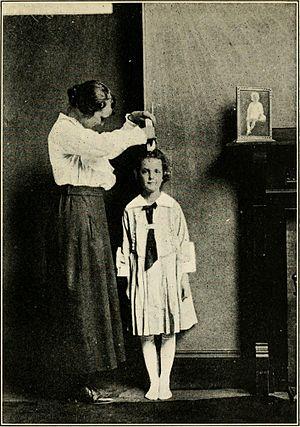
La psychologie de l'enfant est une discipline de la psychologie qui a pour objet d'étude les processus de pensée et des comportements de l'enfant, son développement psychologique et ses problèmes éventuels. Elle prend en compte son environnement.